Heimathaus Twist

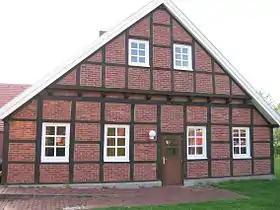
Heimathaus Twist - The Handwerker-Haus

The Heimathaus Twist is a cross-community cultural center in the municipality of Twist, Germany well known and for blues and folk music concerts nationwide.